Turkish Kurdistan

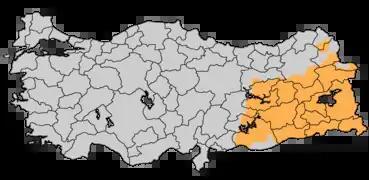
Kurdish-inhabited regions of Turkey according to The World Factbook

Turkish Kurdistan or Northern Kurdistan is the southeastern part of Turkey where Kurds form the predominant ethnic group. The Kurdish Institute of Paris estimates that there are 20 million Kurds living in Turkey, the majority of them in the southeast.